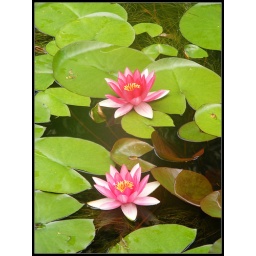
Pink water lilies in the fish pond of Geological Museum.